Nicholas Georgescu-Roegen

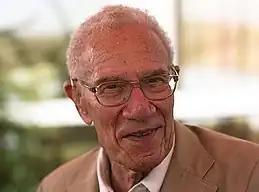
Solow is a leading growth theorist in the neoclassical tradition.

In his social theory, Georgescu-Roegen argues that man's economic struggle to work and earn a livelihood is largely a continuation and extension of his biological struggle to sustain life and survive. This biological struggle has prevailed since the dawn of man, and the nature of the struggle was not altered by the invention of money as a medium of exchange. Unlike animals, man has developed exosomatic instruments, that is, tools and equipment. These instruments are produced by man and are not a part of his body. At the same time, production is a social, and not an individual, undertaking. This situation has turned man's struggle to sustain life and survive into a social conflict which is unique when compared to animals. Contrasting his own view with those of Karl Marx, Georgescu-Roegen asserts: